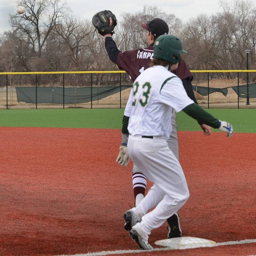
actor is called out at first base in the third inning during school vs. baseball .